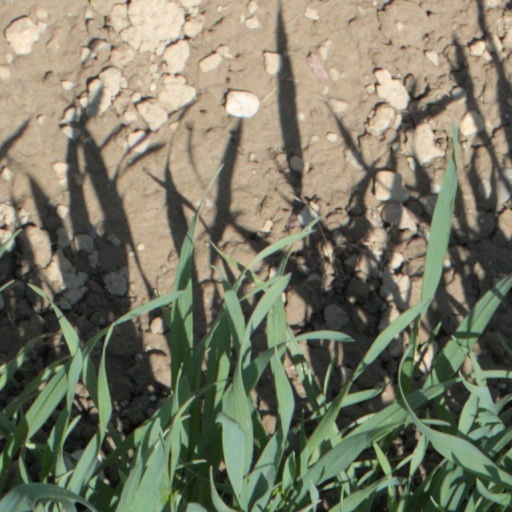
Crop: wheat